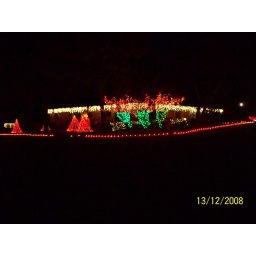
Crepe myrtle trees are wrapped in green and red lights...